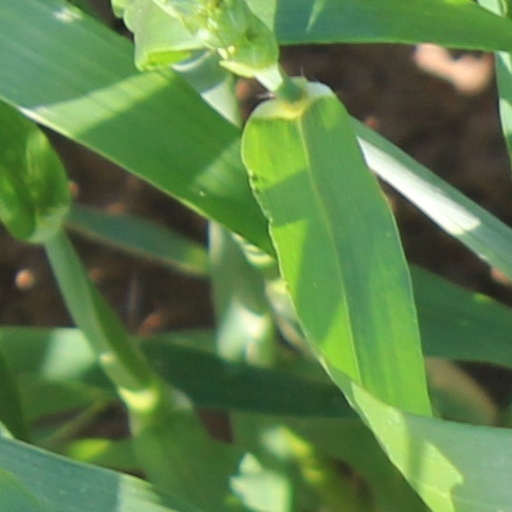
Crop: wheat